Turkish Aerospace Industries

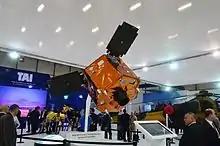

TAI's experience includes the licensed production of General Dynamics F-16 Fighting Falcon jets, CASA/IPTN CN-235 light transport/maritime patrol/surveillance aircraft, SIAI-Marchetti SF.260 trainers, Cougar AS-532 search and rescue (SAR), combat search and rescue (CSAR) and utility helicopters as well as the design and development of Unmanned aerial vehicles (UAVs), target drones and agricultural aircraft.